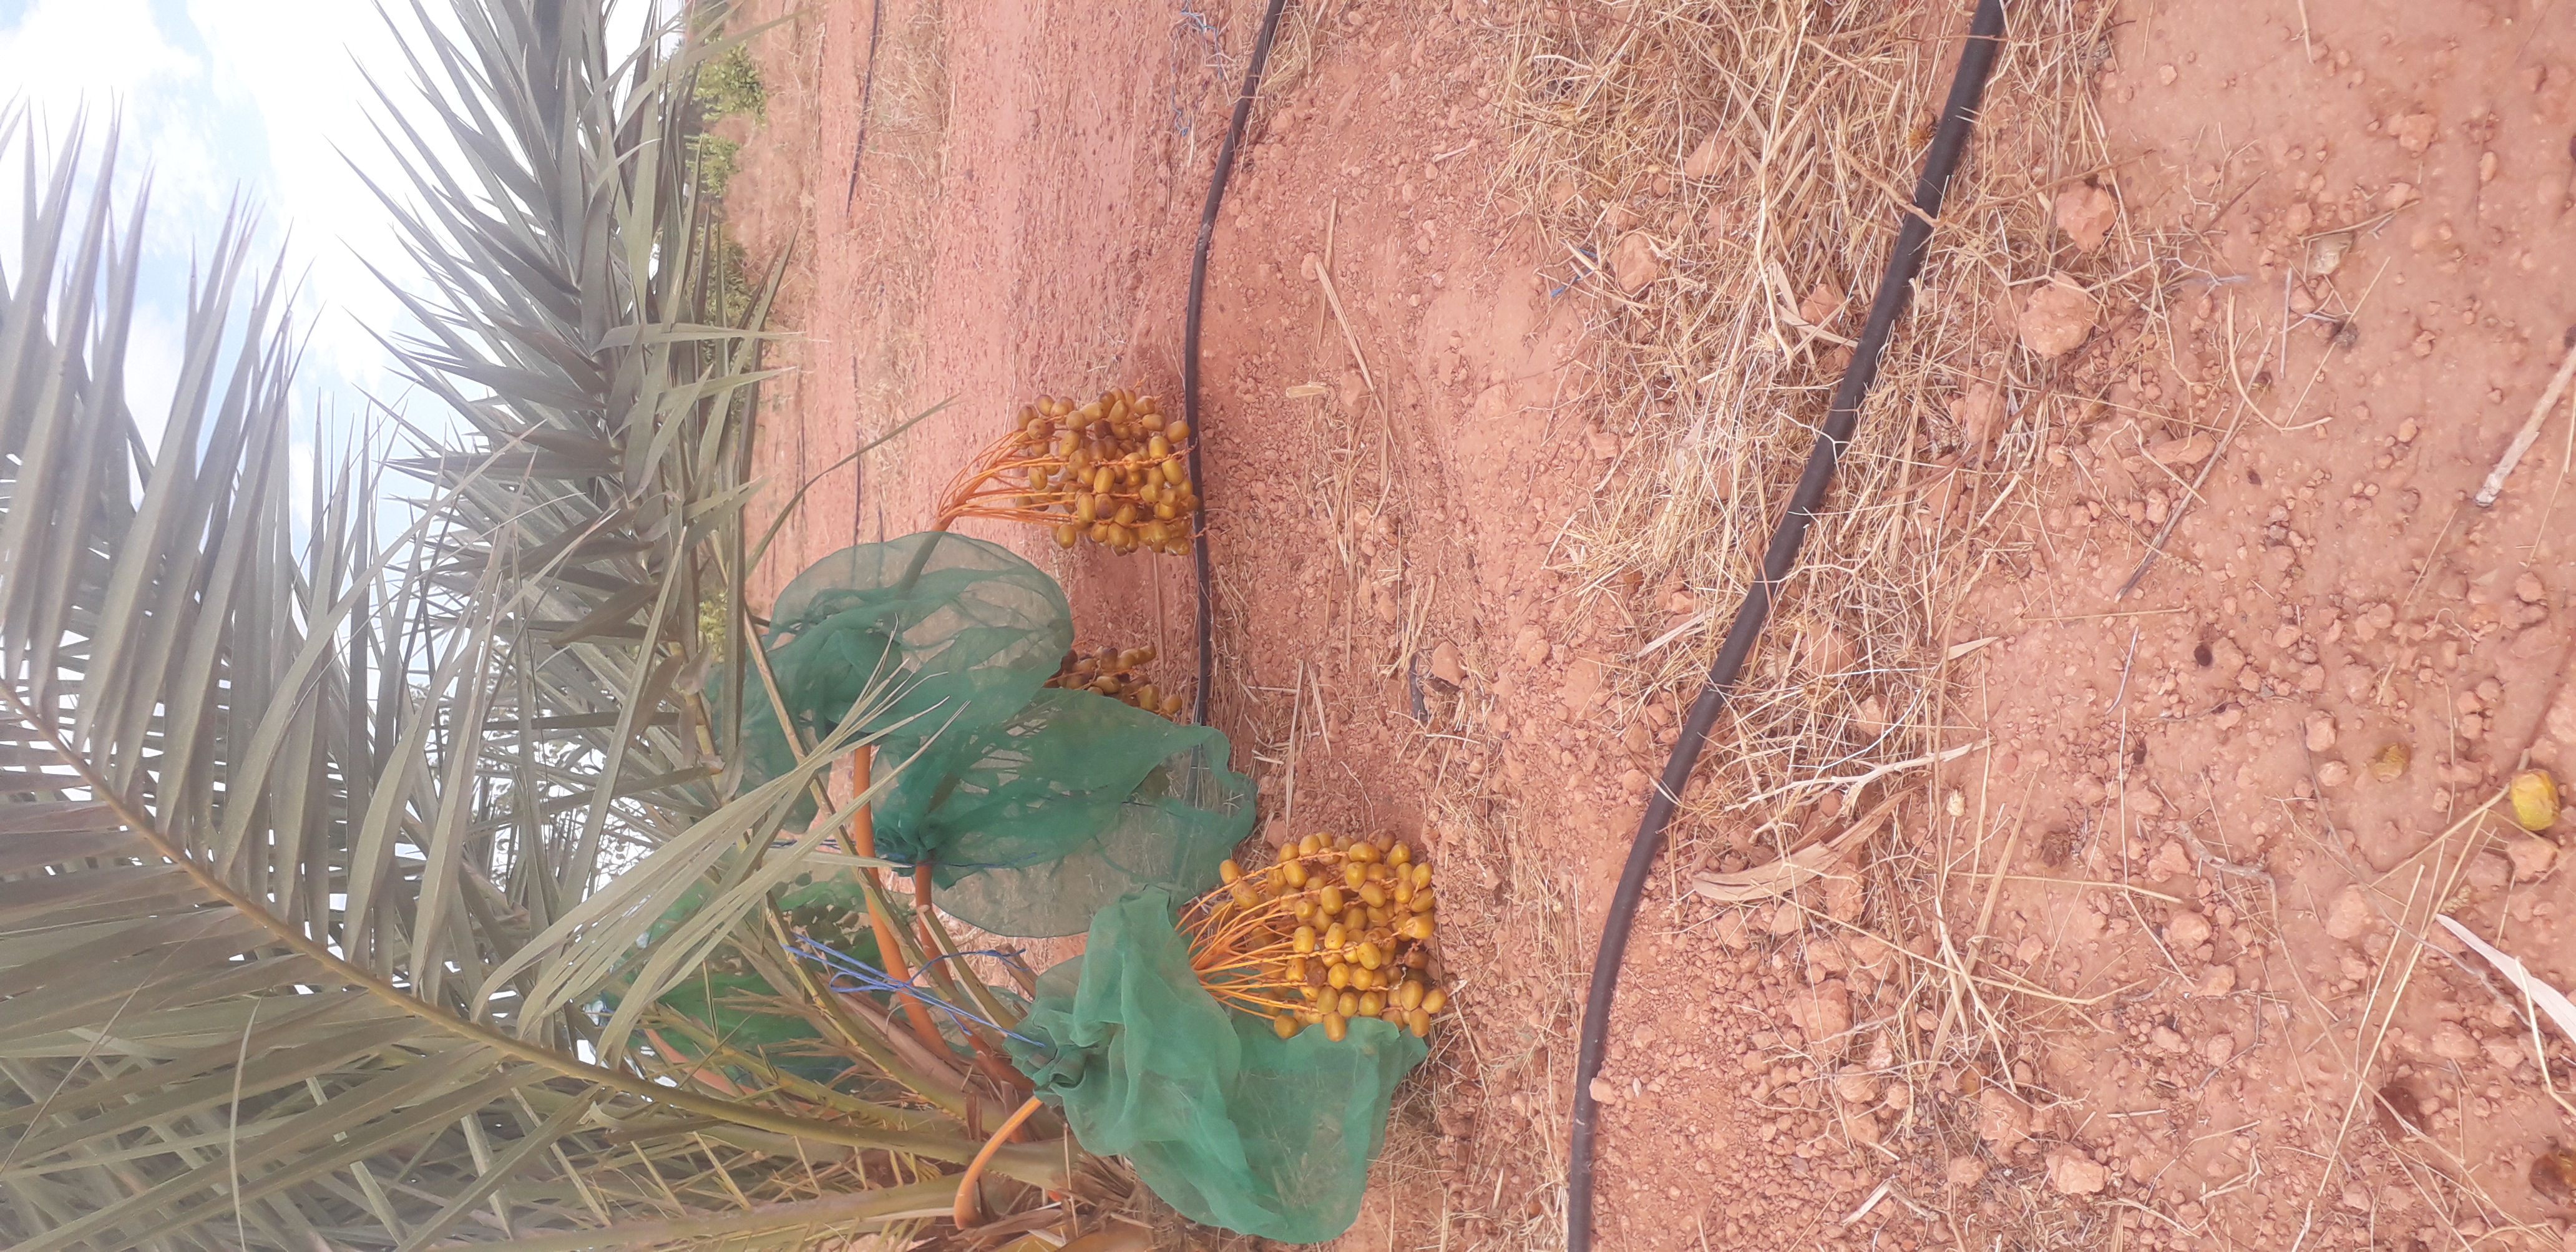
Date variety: Boufagous